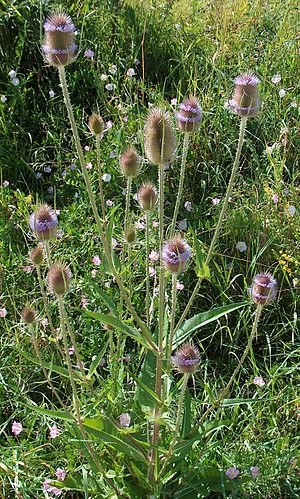
Gærdekartebolle
Gærdekartebolle, også kaldet almindelig kartebolle, er en blomsterplante i kartebollefamilien. Den er vildtvoksende i dele af Europa, Asien og Afrika, men findes nu også i størstedelen af disse verdensdele, foruden i Nord- og Sydamerika, Australien og New Zealand som en indført art. I USA og Australien betragtes den som landskabsukrudt. Gærdekartebolle har en meget karakteristisk blomsterstand i form af et ægformet eller cylindrisk hoved med lilla blomster i ringe. Under hovedet findes kraftige udstående svøbblade, som bliver tilbage efter afblomstring. Blomsterne har udragende støtteblade, der er stive og stikkende. Gærdekartebolle er den vilde form af den tidligere dyrkede ægte kartebolle.